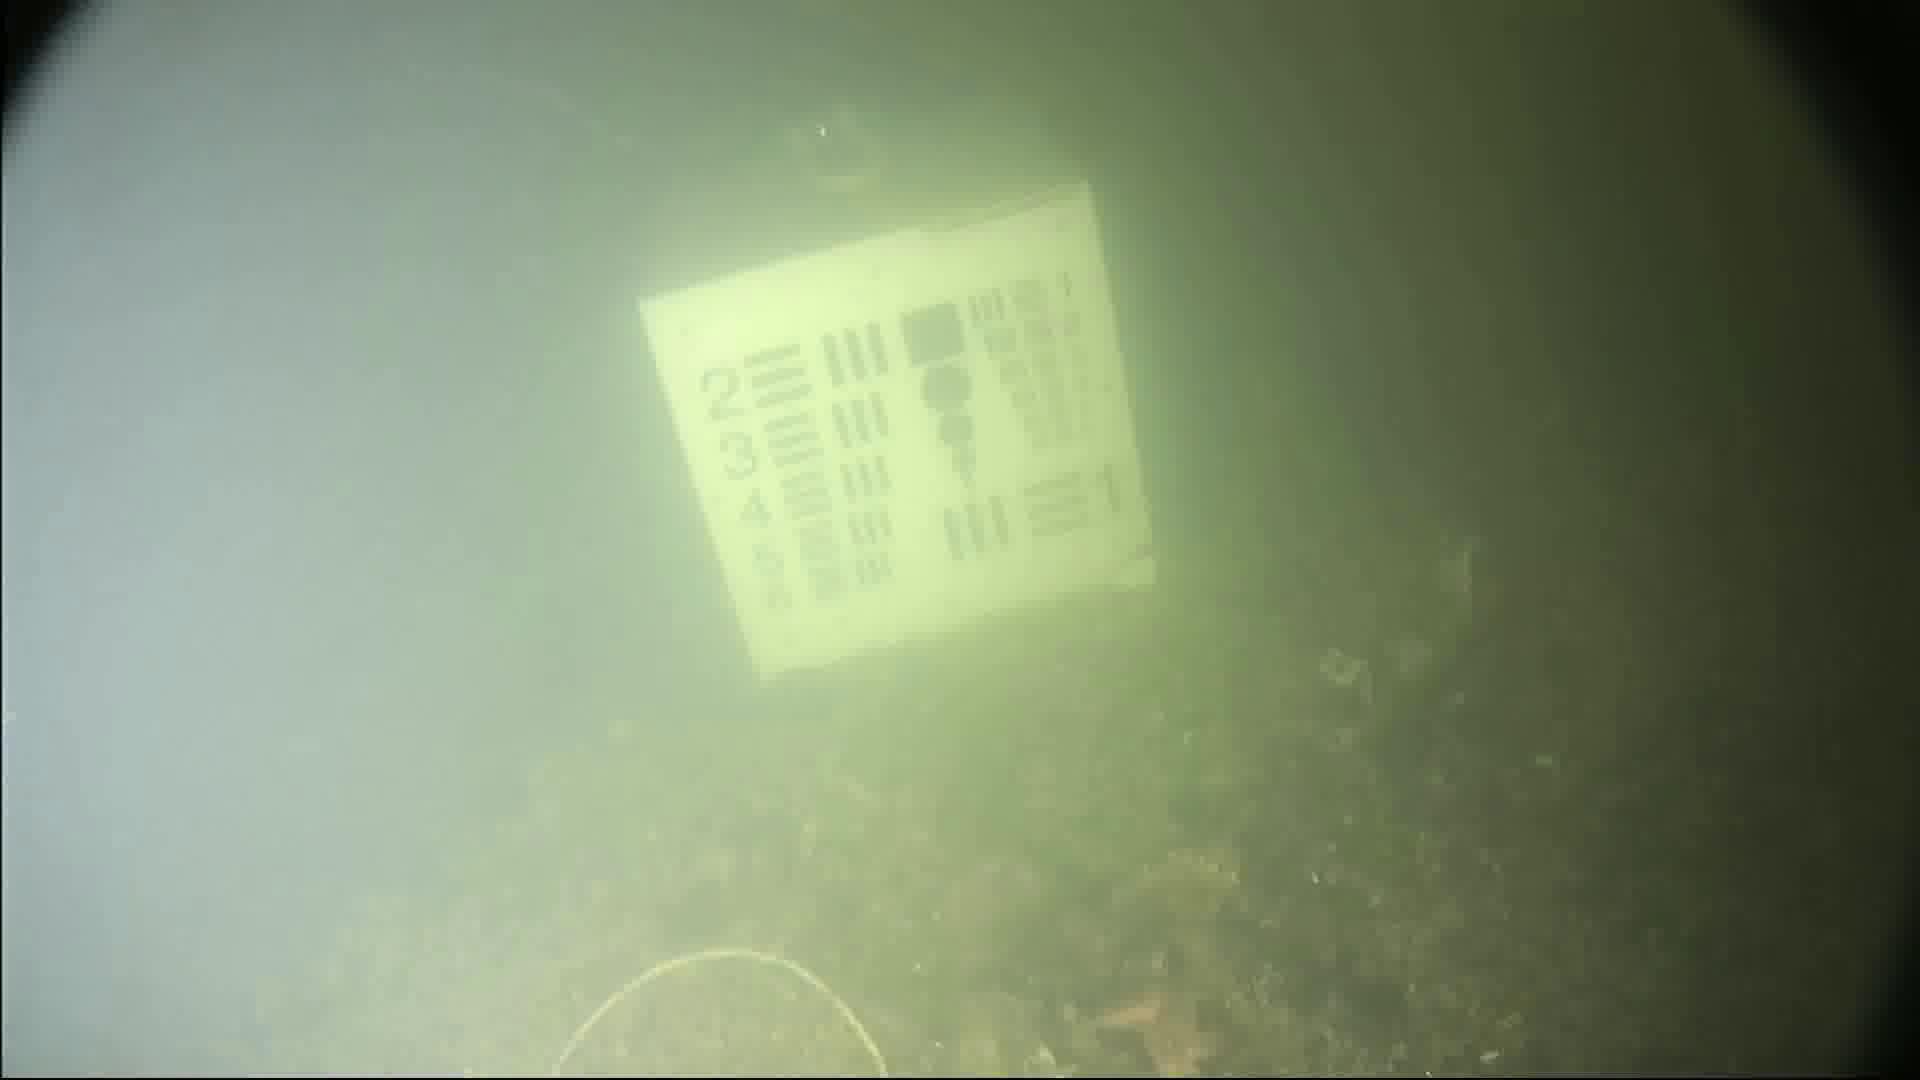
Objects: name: starfish